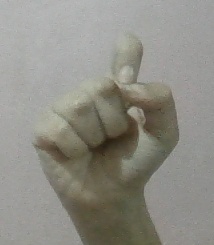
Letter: fa